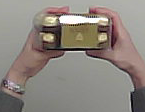
Product: rocher_chocolate